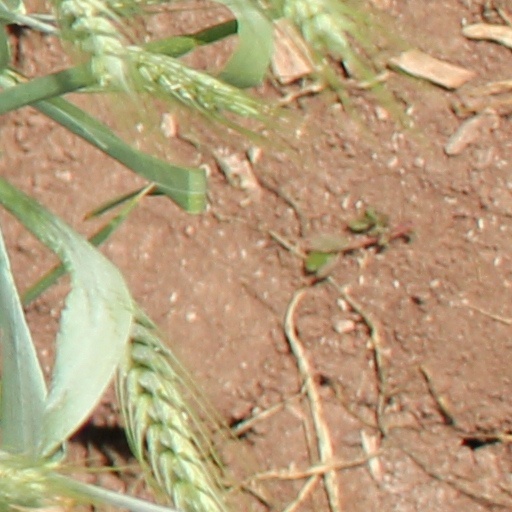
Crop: wheat